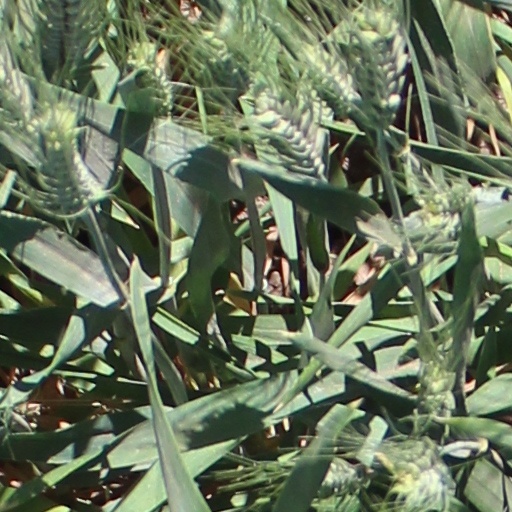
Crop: wheat